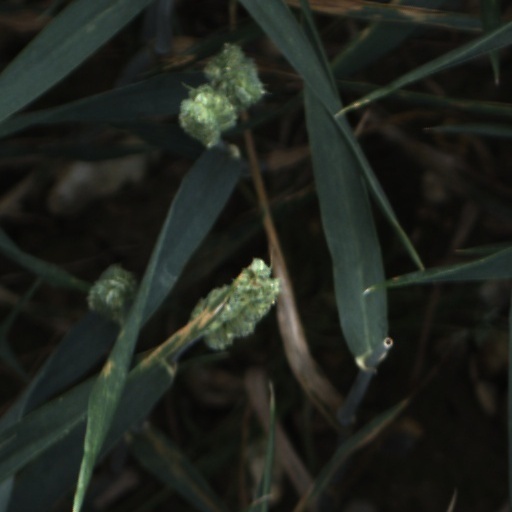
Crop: wheat